Nebraska Highway 92

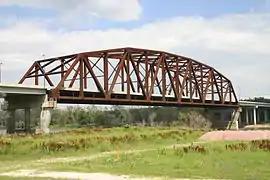
View of new South Omaha Veterans Memorial Bridge, from the Nebraska side

It then encounters US 275, with which it is concurrent for the rest of its distance in Nebraska. Shortly after meeting US 275, it crosses the Elkhorn River and becomes a 4 lane divided expressway shortly before meeting US 6 and N-31. Within Omaha, it meets Interstate 80 and US 75. The street designations for N-92 in Omaha, going west to east, are West Center Road, Industrial Road, L Street and Missouri Avenue. It remains a four-lane suburban arterial street until it enters Iowa on the South Omaha Veterans Memorial Bridge over the Missouri River.